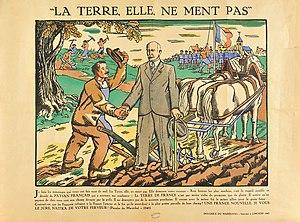
Image de propagande vichyste exaltant la vie rurale. Estampe en couleurs, 37 x 47 cm. Limoges, Imagerie du Maréchal, 1942.
Marius Daille est un général de corps d'armée français, né le 10 octobre 1878 aux Mollettes et mort le 6 janvier 1978 à Hyères.